Million Mask March

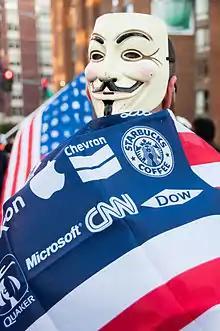
A protester wears a Guy Fawkes mask during the 2015 Million Mask March in Washington, D.C.

The Million Mask March, also known as "Operation Vendetta", is a worldwide, annual protest associated with the hacktivist group Anonymous occurring annually on Guy Fawkes Day, 5 November. The motive for the March varies, but includes some consistent themes prevalent in the Anonymous movement, including: corruption in politics, demilitarization, police violence, and self-governance. The marches are set in motion to allow ordinary citizens to collaborate in order to create societal change through alterations to their governments. They are coordinated through a host of channels with most prevalent being word of mouth and social media. Hundreds of Facebook events and dedicated Twitter accounts are used to advertise the protest around the world.